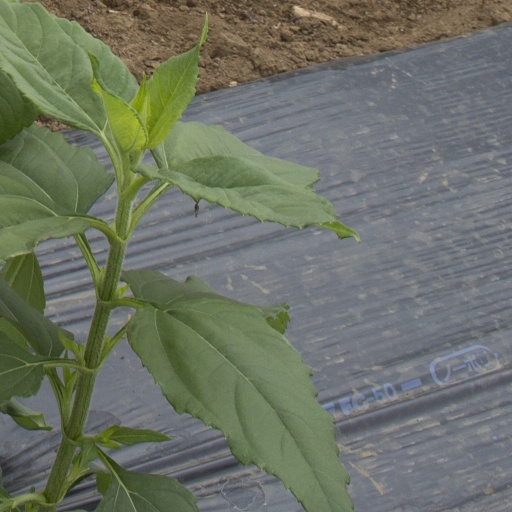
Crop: Jerusalem artichoke